7-Eleven

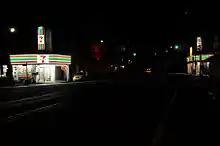
Two 7-Eleven stores near the same intersection in Xindian District, New Taipei City, Taiwan

Malaysian 7-Eleven stores are owned by 7-Eleven Malaysia Sdn. Bhd., which operates 3,225 stores nationwide. 7-Eleven in Malaysia was incorporated on June 4, 1984, as a joint veture of Jardine Matheson, Innovest and Antah Holdings group. The first 7-Eleven store was opened in October 1984, in Jalan Bukit Bintang, Kuala Lumpur.